Captaincy General of Guatemala

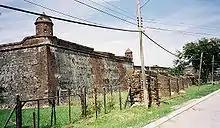
The Fort of San Fernando, Omoa. Built by the Spaniards to defend against pirates.

The Captaincy General of Guatemala, also known as the Kingdom of Guatemala, was an administrative division of the Spanish Empire, under the viceroyalty of New Spain in Central America, including present-day Costa Rica, Nicaragua, Honduras, El Salvador, Guatemala, and the Mexican state of Chiapas. The governor-captain general was also president of the Royal Audiencia of Guatemala, the superior court.